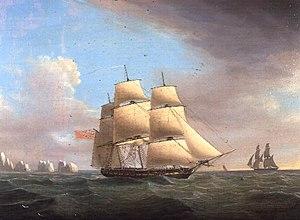
La frégate HMS Galatea est un navire de cinquième rang de la classe Apollo appartenant à la Royal Navy. La frégate fut construite au Deptford Dockyard à Londres et lancée le 31 août 1810. En 1811, elle participe à la bataille de Tamatave qui confirme la domination Britannique sur les mers à l’est du cap de Bonne-Espérance pour le restant des guerres napoléoniennes. Elle sera détruite en 1849.
L'expédition de Quiberon ou débarquement des émigrés à Quiberon est une opération militaire de contre-révolution qui commença le 23 juin 1795 et qui fut définitivement repoussée le 21 juillet 1795. Organisée par l'Angleterre afin de prêter main-forte à la Chouannerie et à l'armée catholique et royale en Vendée, elle devait soulever tout l'Ouest de la France afin de mettre fin à la Révolution française et permettre le retour de la monarchie. Mais son échec eut un grand retentissement et porta un coup funeste au parti royaliste.